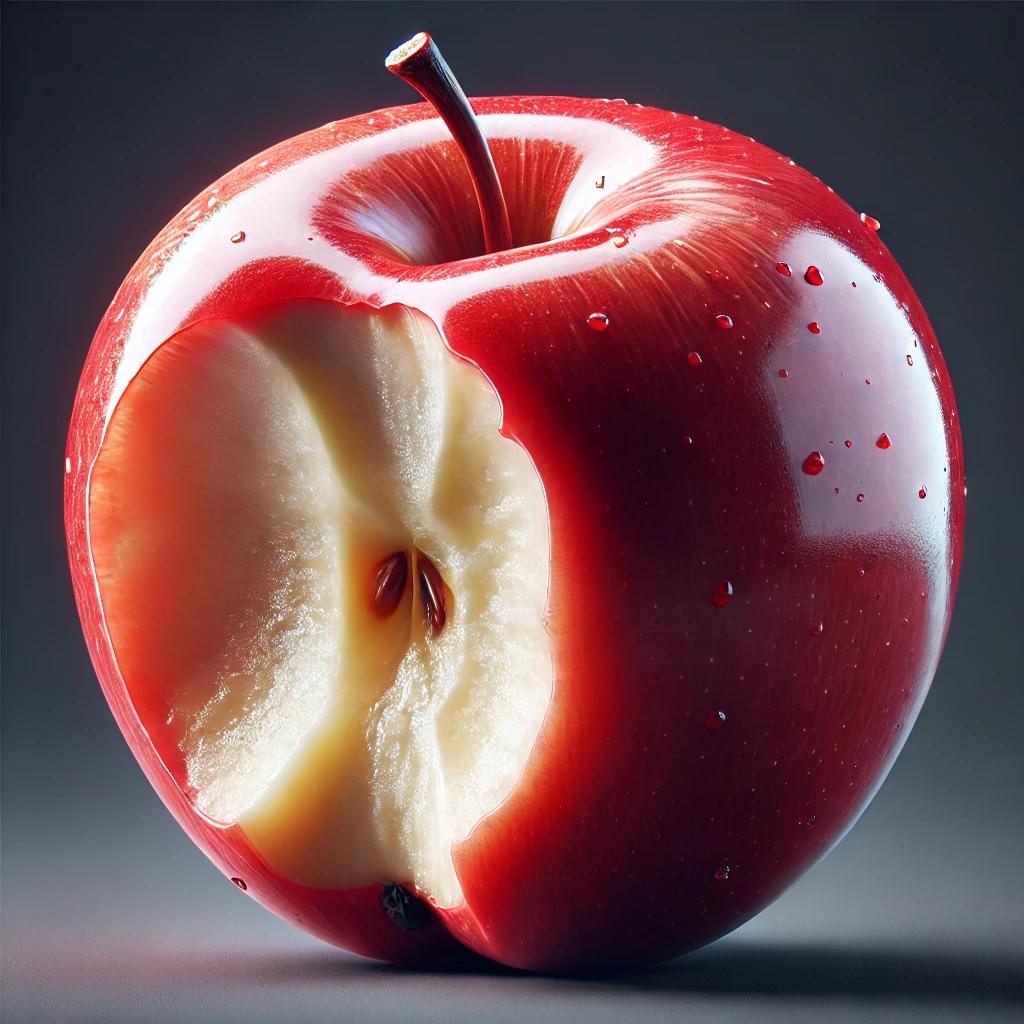
Etiqueta: orgánico